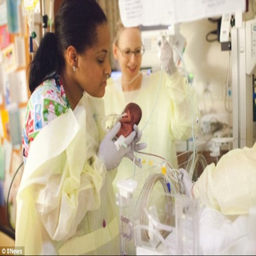
person is likely to spend months in the hospital before his parents are able to bring him home